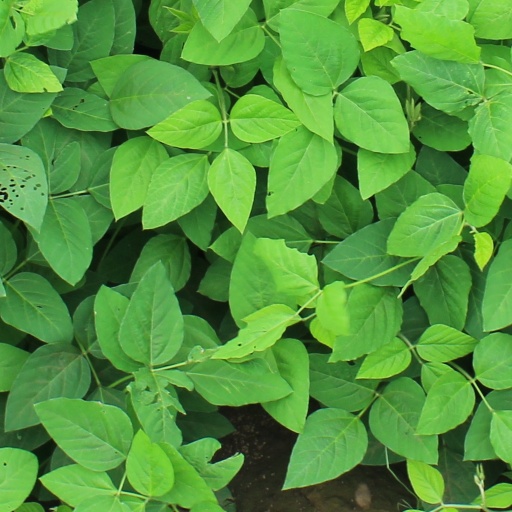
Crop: soybean